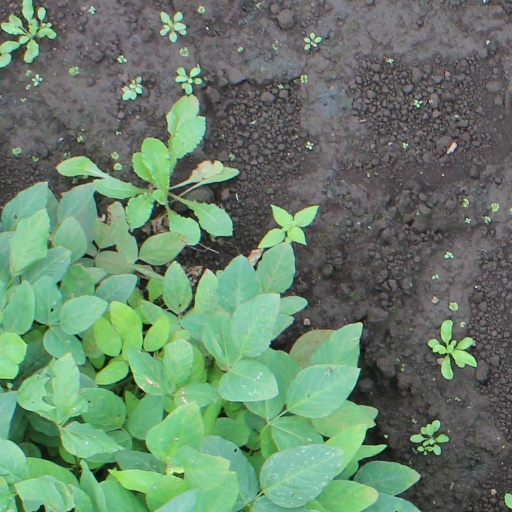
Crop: soybean